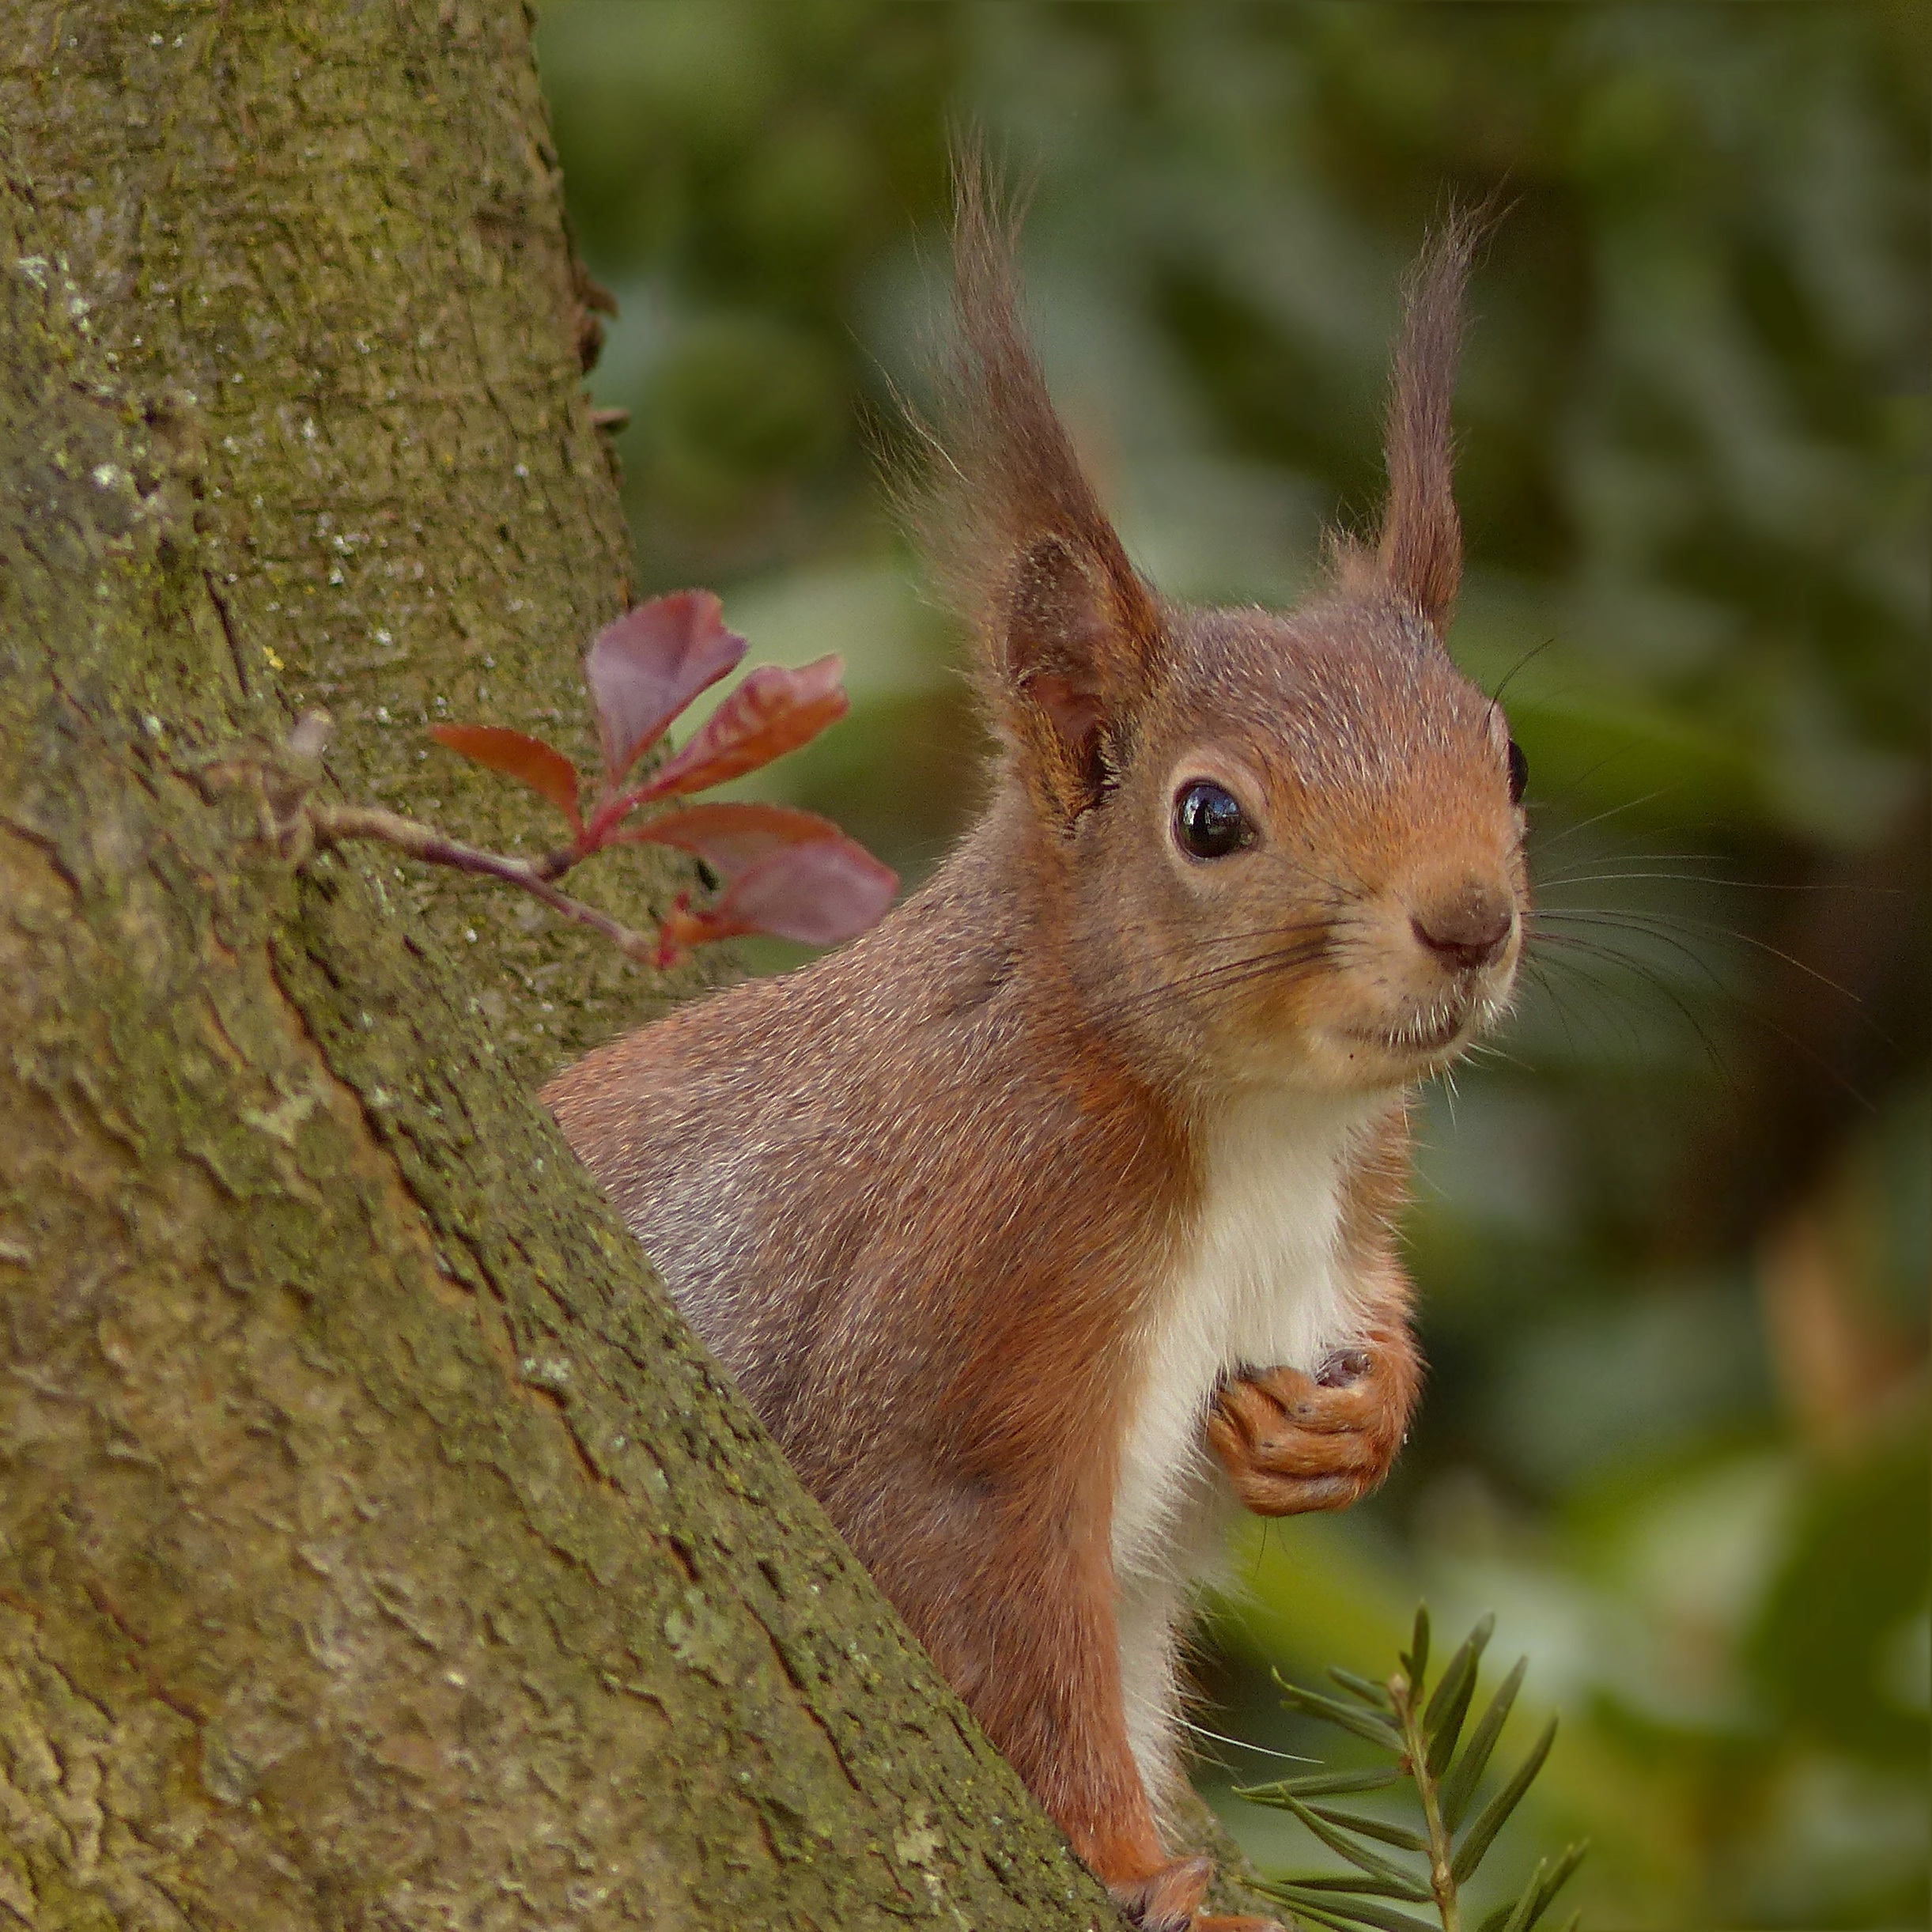
tree, animal, wildlife, mammal, squirrel, garden, rodent, fauna, whiskers, vertebrate, foraging, sciurus, fox squirrel